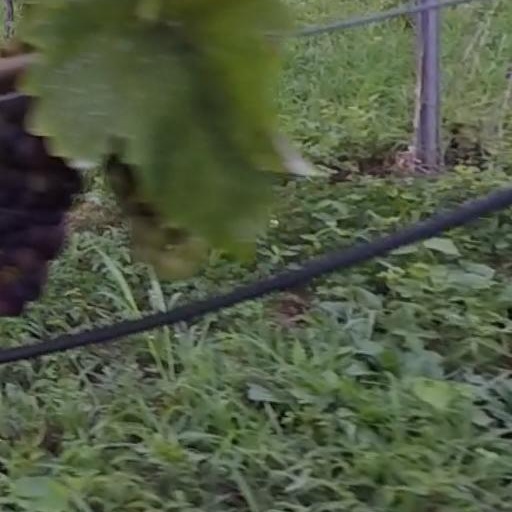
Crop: grape